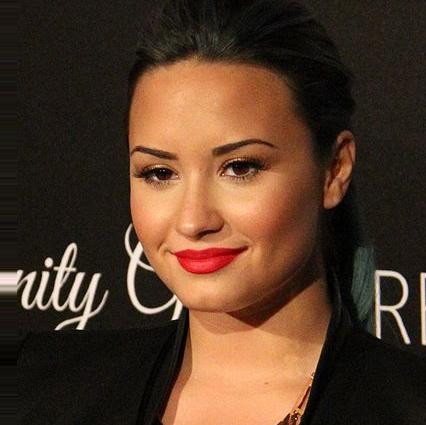
Age: 20